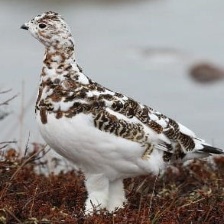
Species: WILLOW PTARMIGAN
Scientific name: LAGOPUS LAGOPUS